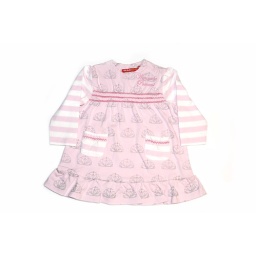
Little wannabe princess dress with smocked chest and little patch pockets. All over tiara print in silver glitter print.